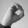
ASL letter: O